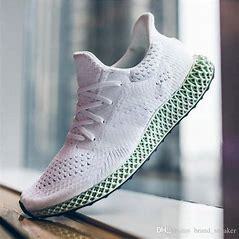
Brand: Adidas
Model: 4D